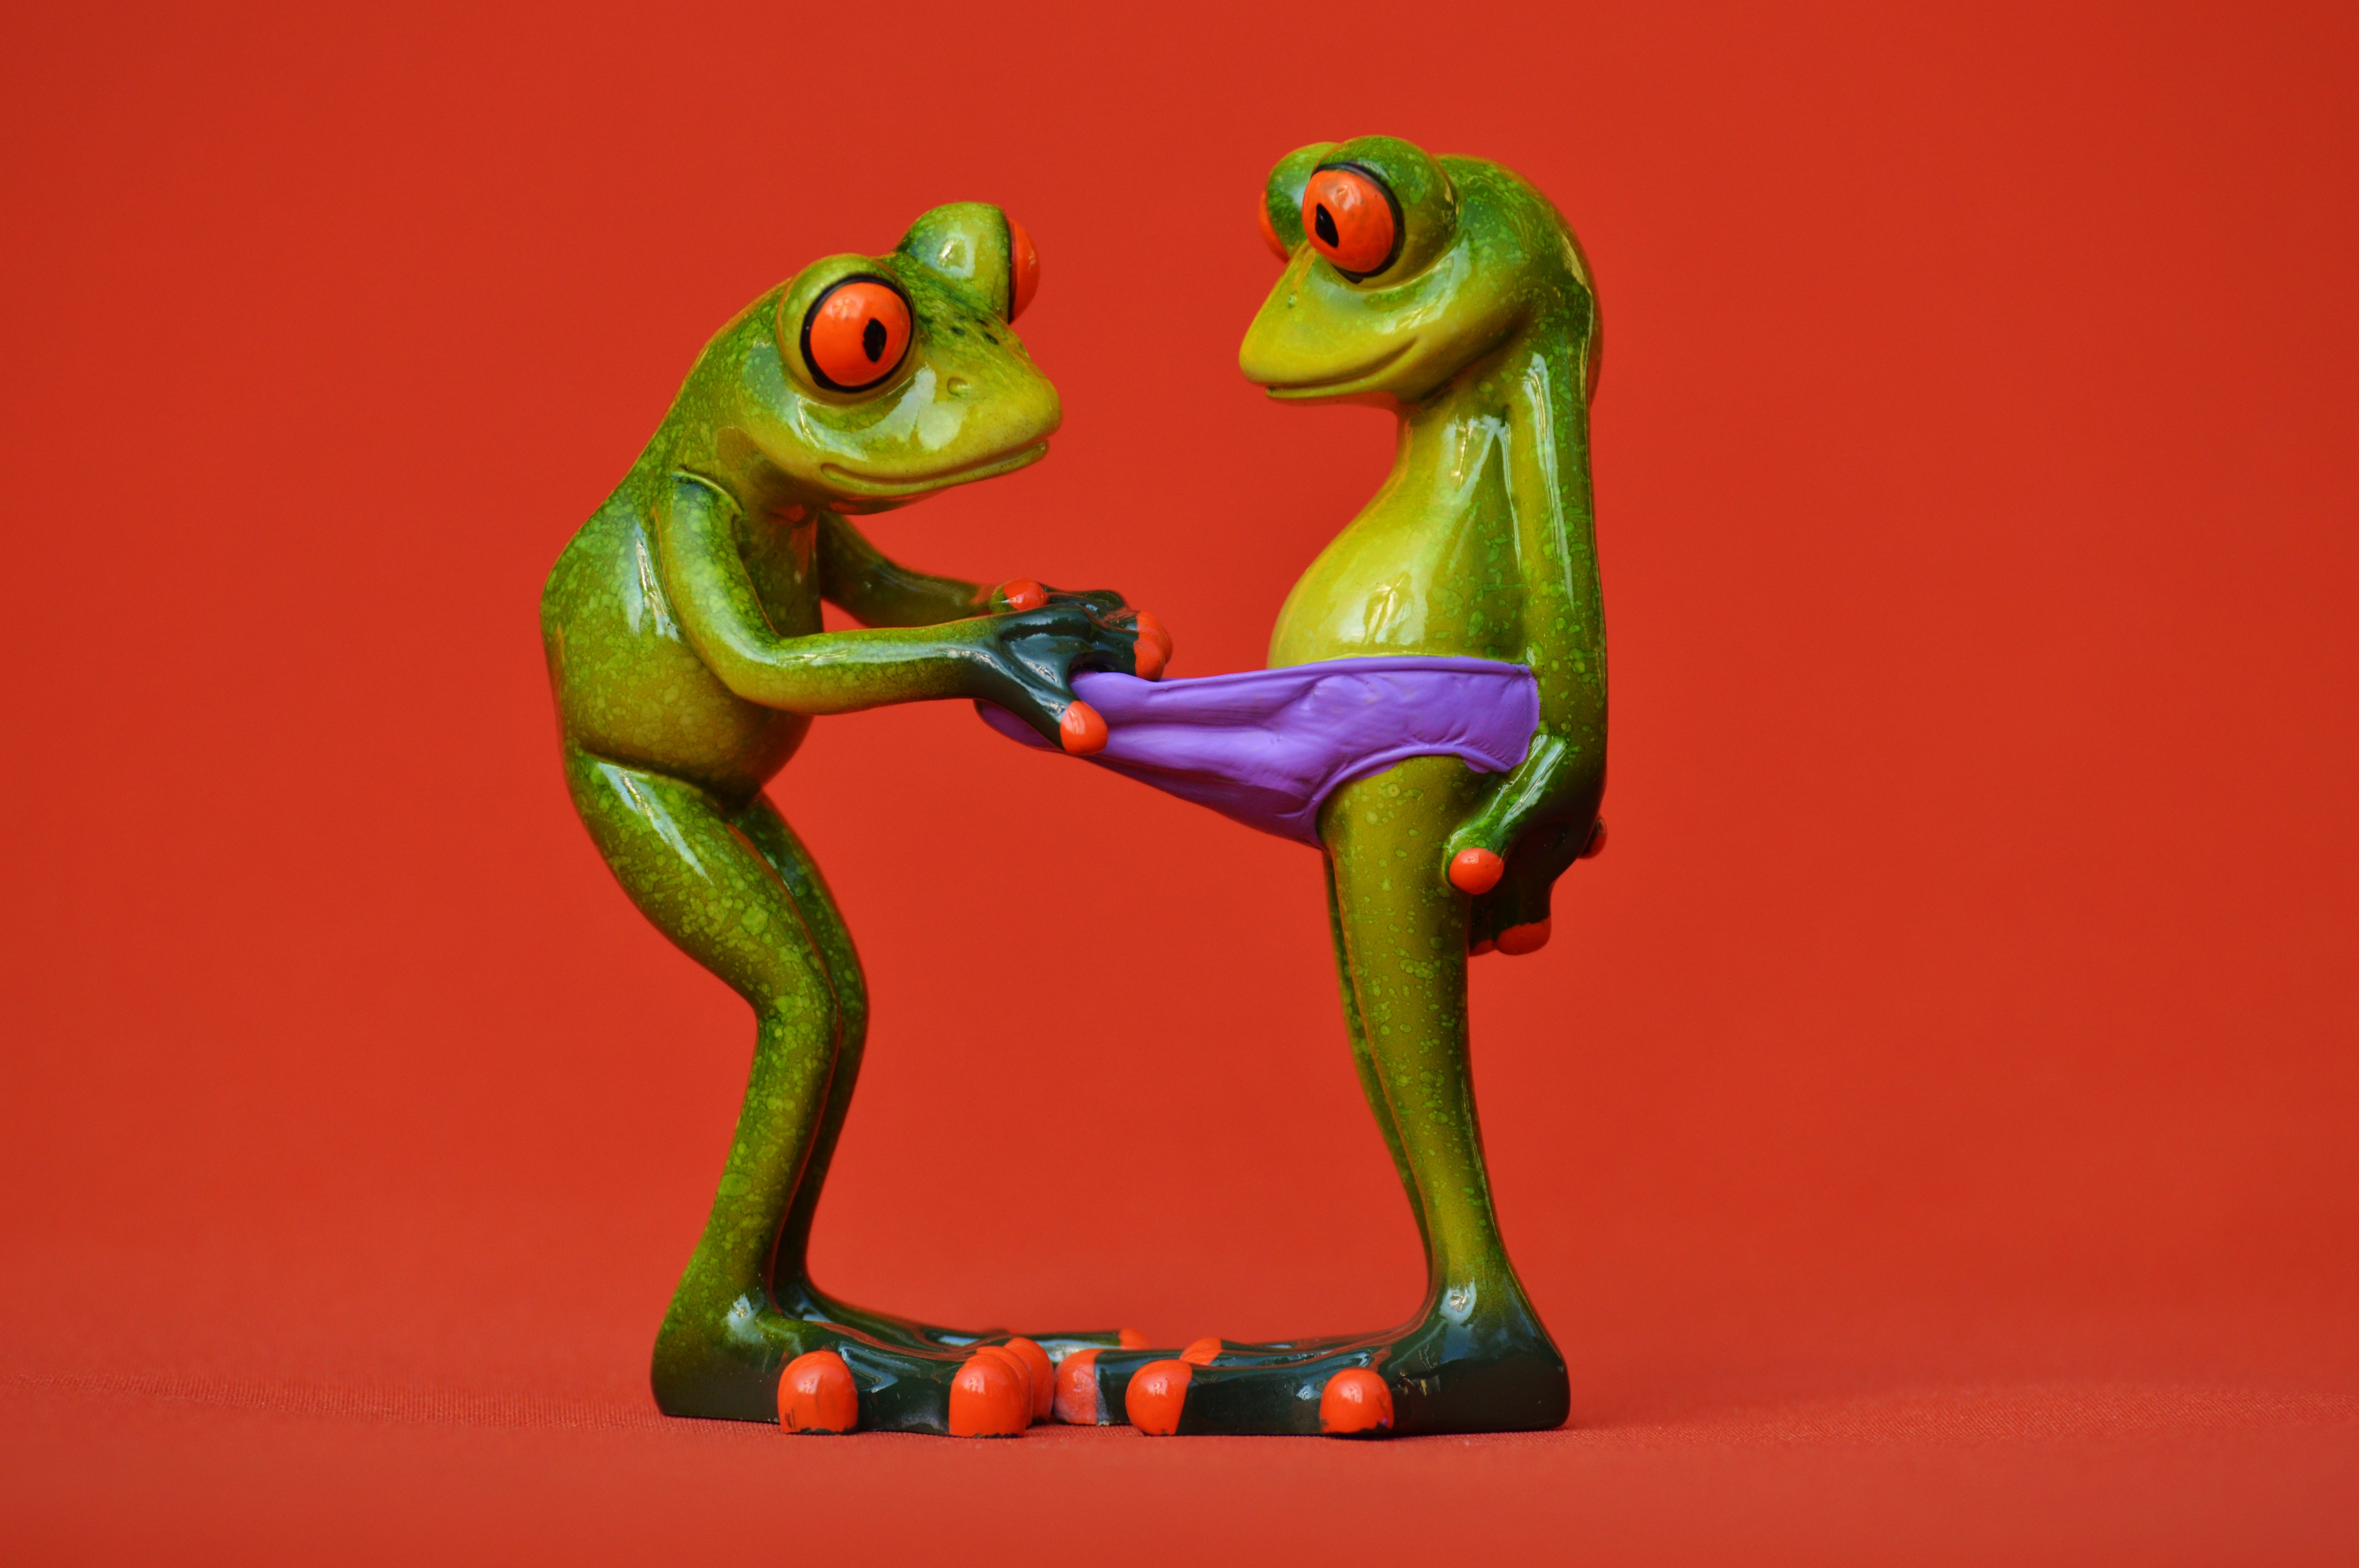
cute, frog, amphibian, laugh, curiosity, fun, figure, illustration, look, funny, figures, curious, frogs, underpants